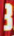
Number: 3